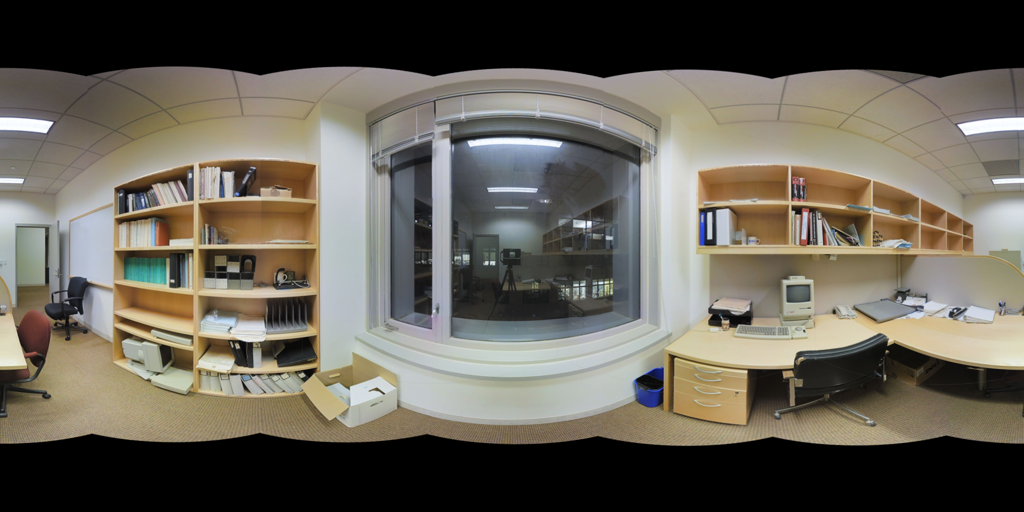
Referred object: the blue trash can between the desk and window

Referred object: turn slightly right to see the old monitor

Referred object: the black office chair opposite the window